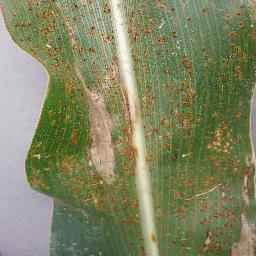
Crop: corn
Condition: (maize)_northern_blight